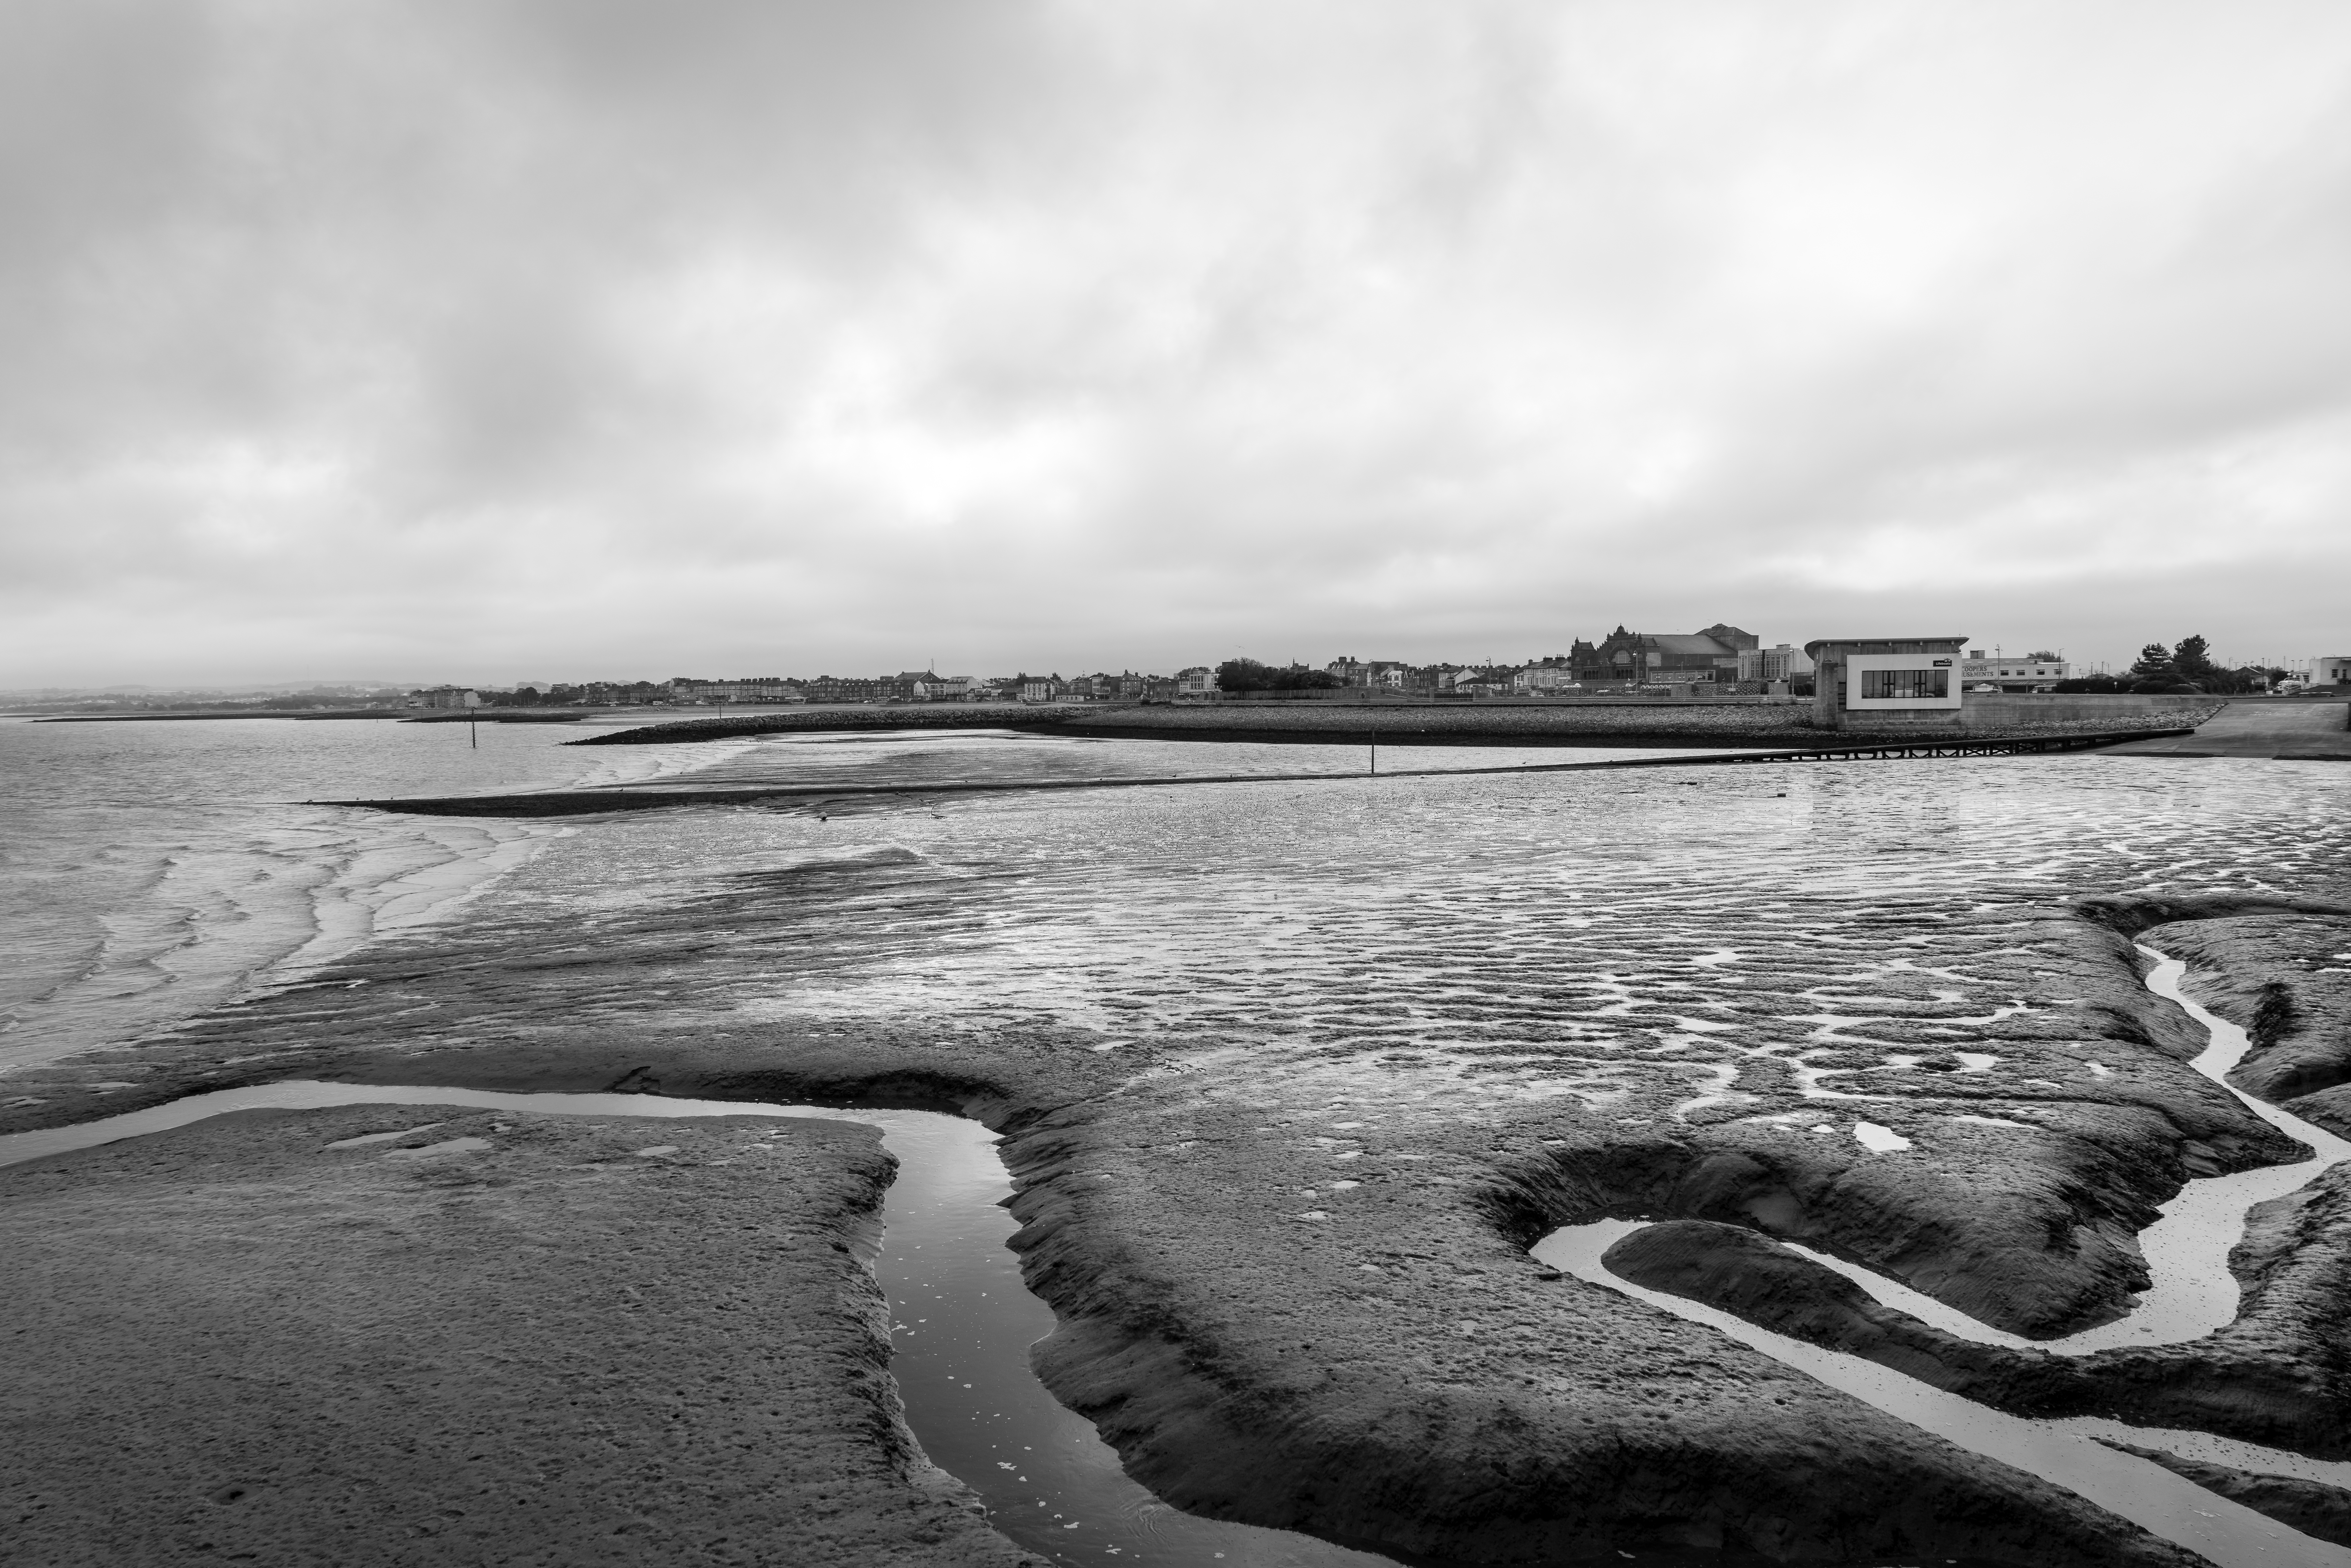
water, cloud, sky, water resources, beach, black and white, style, coastal and oceanic landforms, lake, bank, landscape, wood, wind wave, horizon, waterway, natural landscape, calm, shore, monochrome, monochrome photography, sand, coast, art, tree, wave, headland, ocean, rock, human leg, bay, reflection, wind, wetland, winter, inlet, tide, sound, sea, seabird, loch, vacation, river